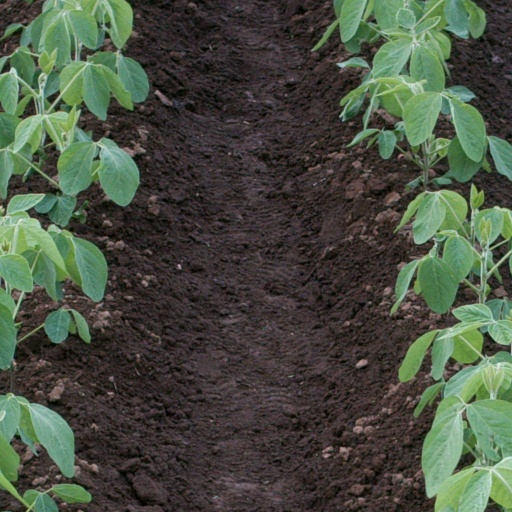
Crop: soybean